Euskotren 950 series

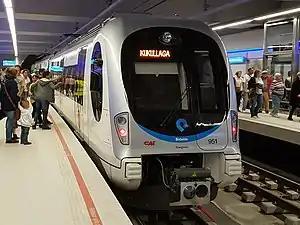
950 series train at Zazpikaleak/Casco Viejo in April 2017

The Euskotren 950 series is an electric multiple unit (EMU) train type operated by Euskotren in the Basque Country, Spain.